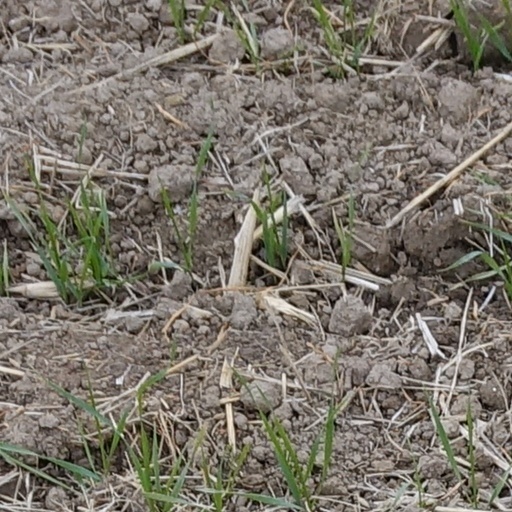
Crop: wheat